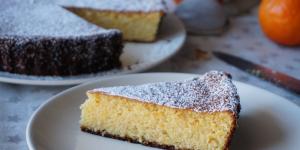
bizcocho de mandarina y almendras